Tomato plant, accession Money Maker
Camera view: horizontal (90 deg, fisheye); turntable rotation: 210 degrees
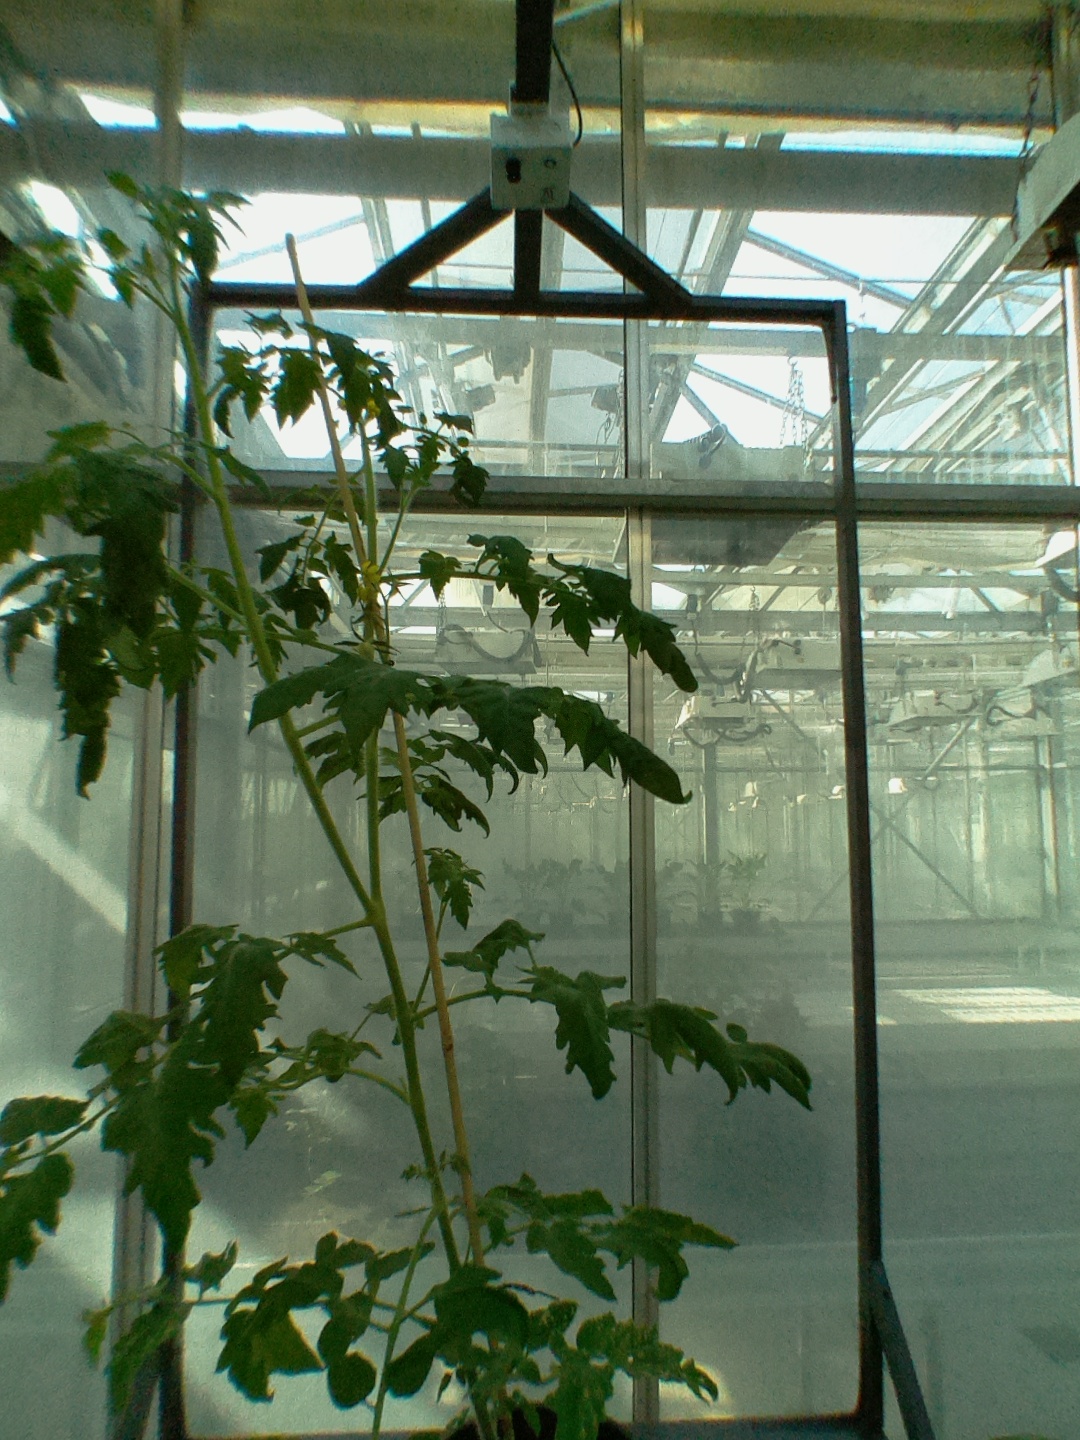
BBCH growth stage 70: Fruits at the main stem or branches visibles